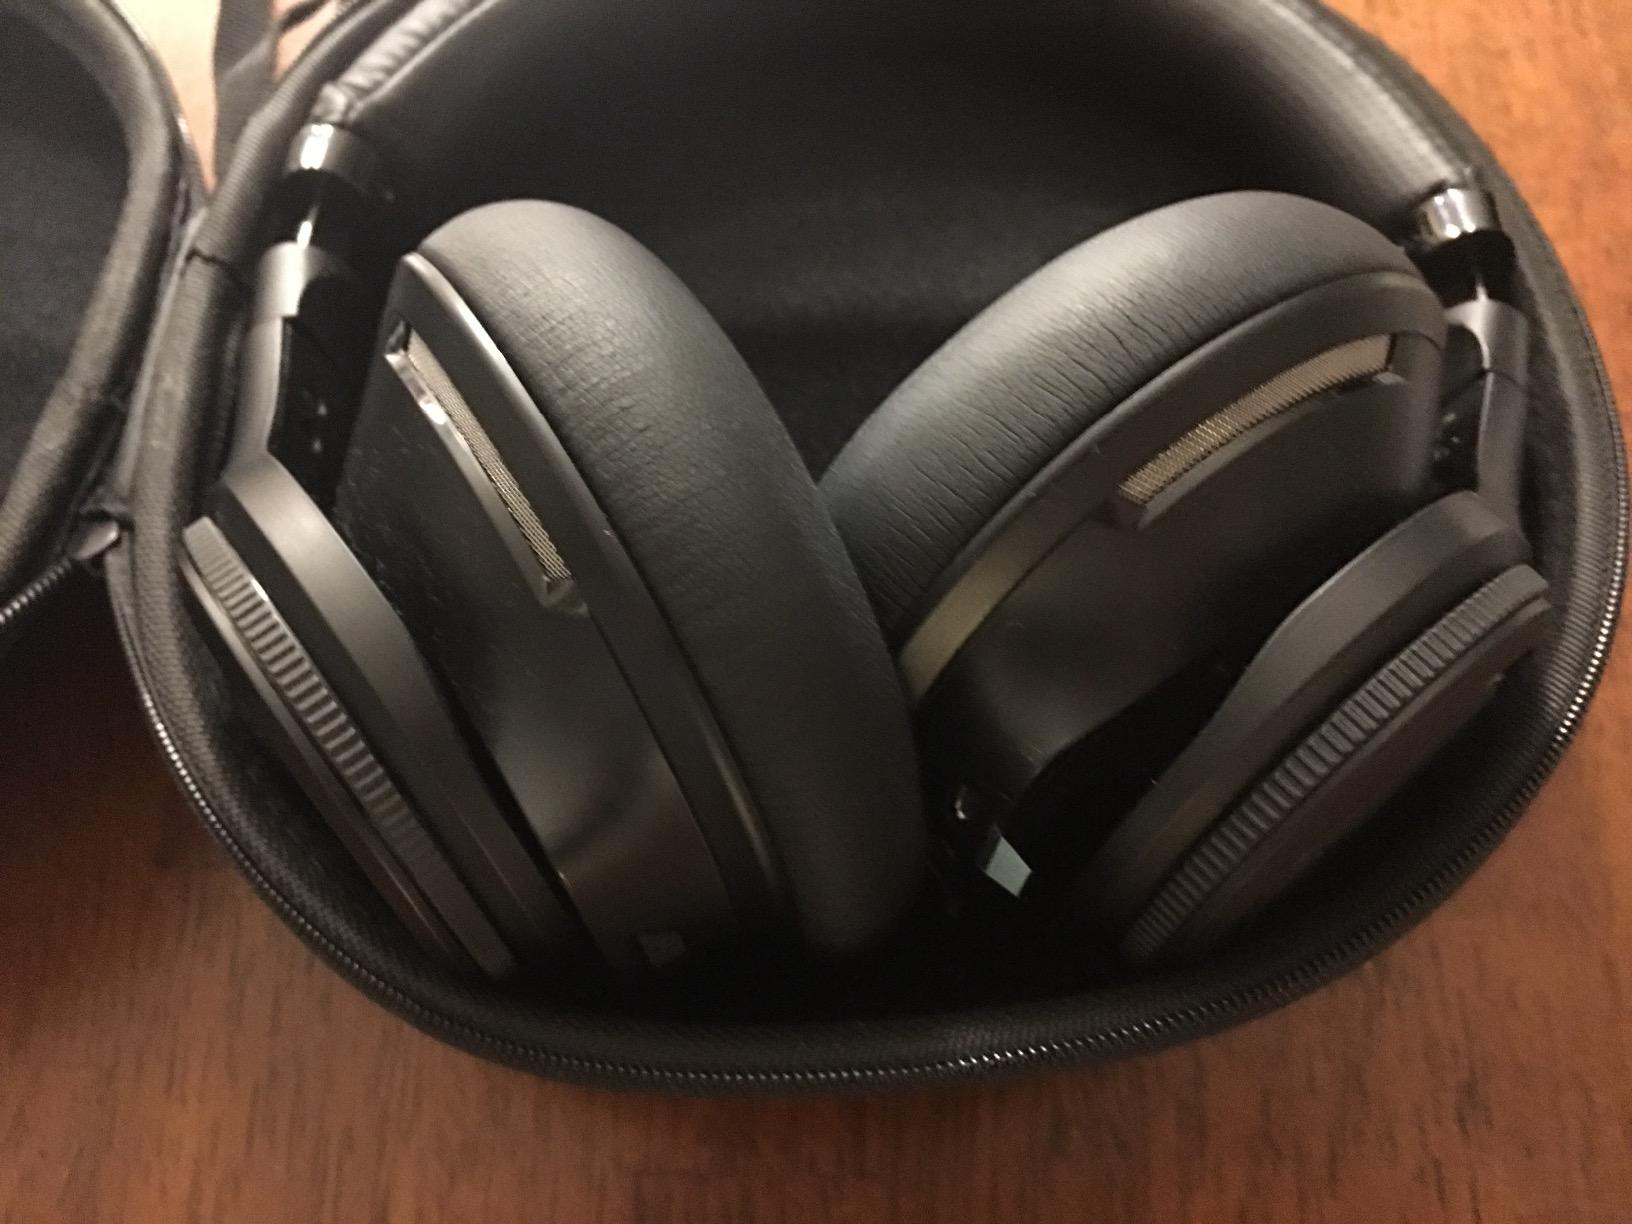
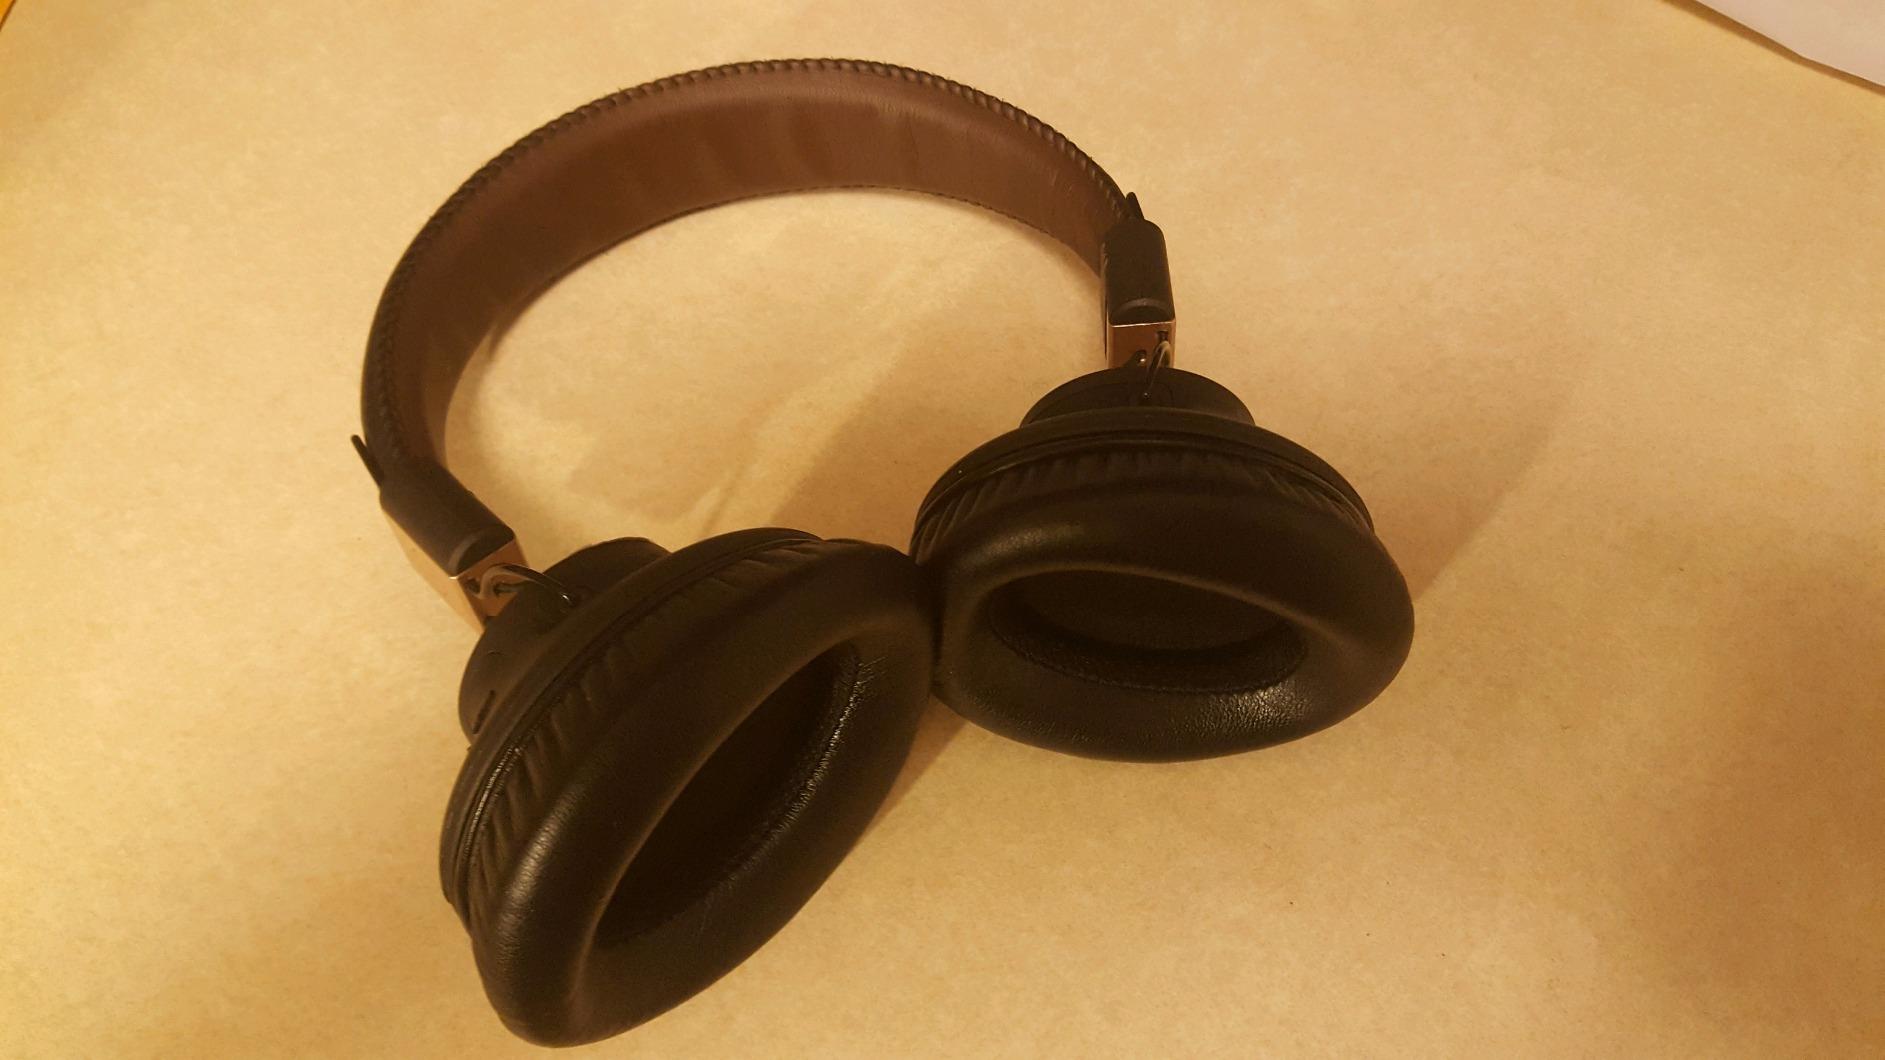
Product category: headphones
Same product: no